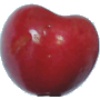
Label: Cherry 2